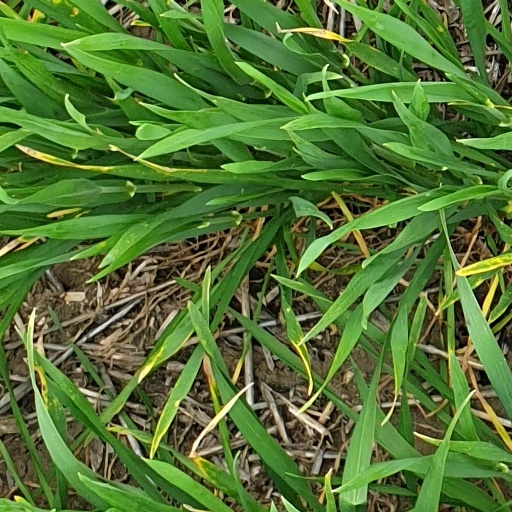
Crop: wheat